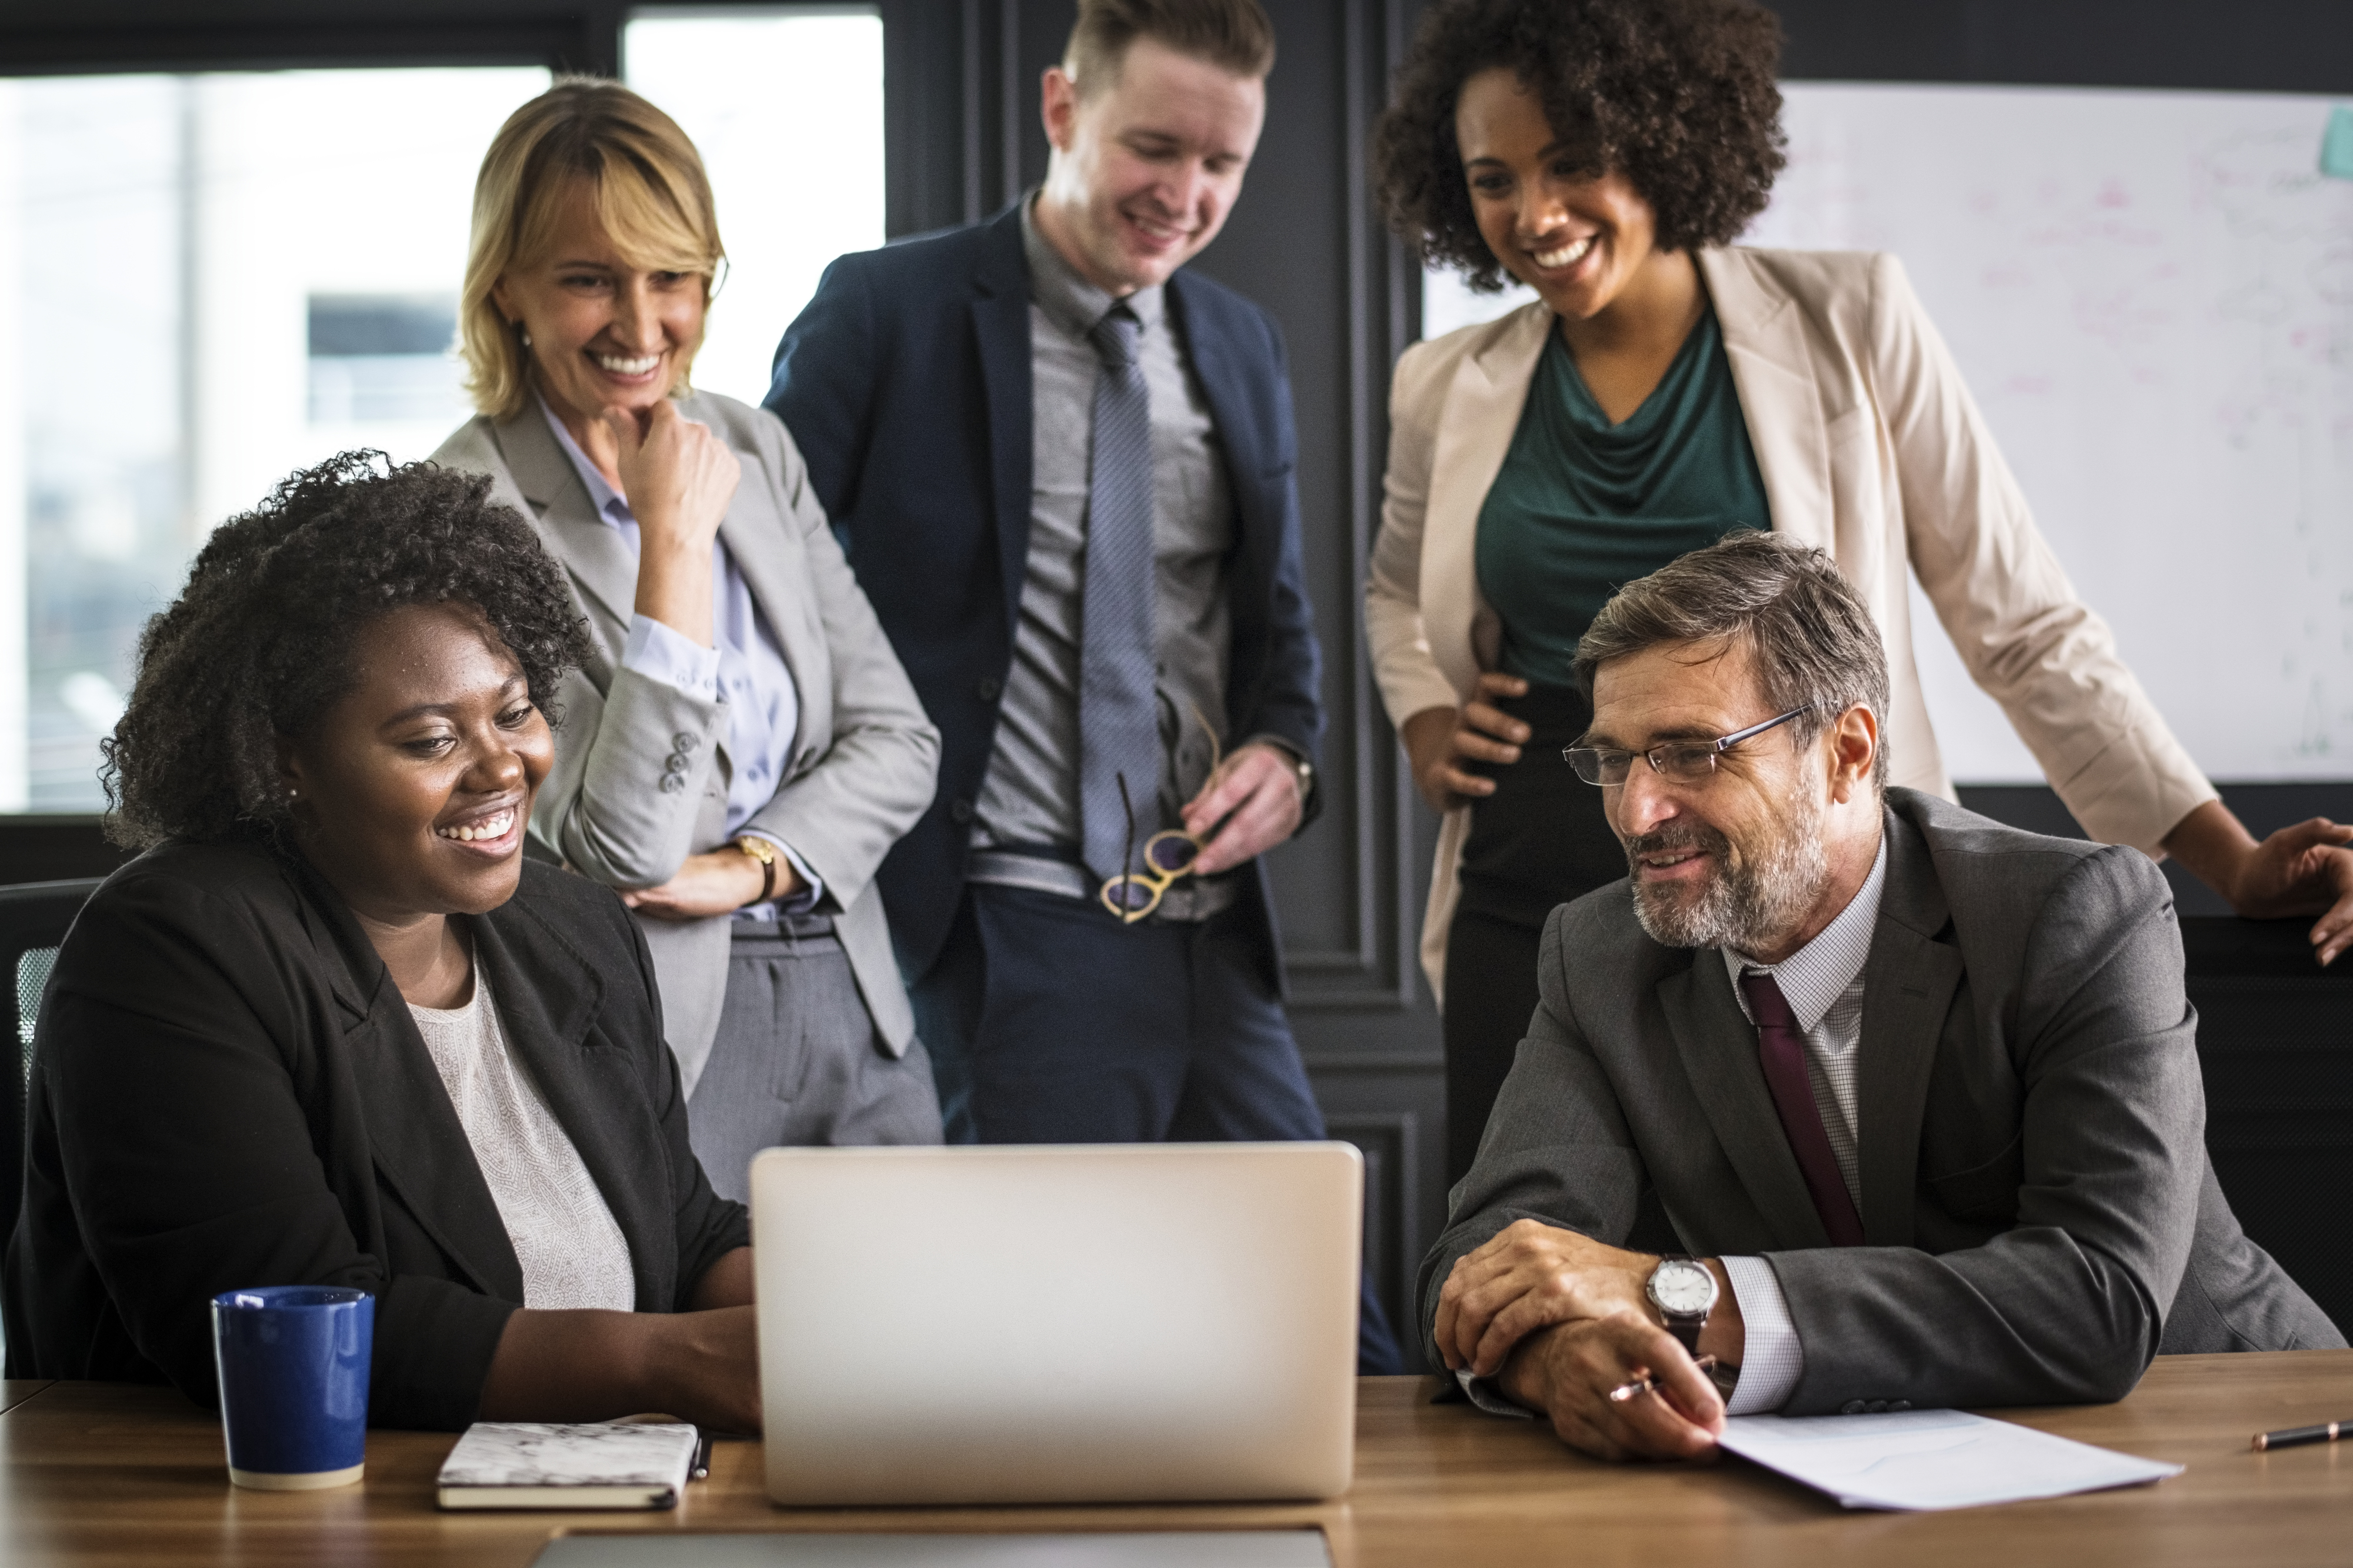
african american, afro, american, analyzing, black people, brainstorming, business, business people, caucasian, coffee, communication, computer, cup, digital device, discussing, drink, laptop, man, manager, marketing, meeting, mug, notebook, office, partnership, people, planning, presentation, serious, strategy, suit, talking, team, teamwork, technology, togetherness, training, video conference, video call, woman, worker, working, workspace, collaboration, businessperson, conversation, management, white collar worker